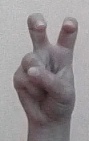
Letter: toot